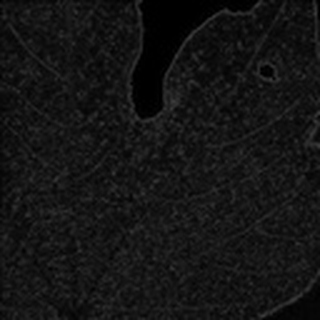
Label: cotton_aphids